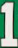
Number: 1